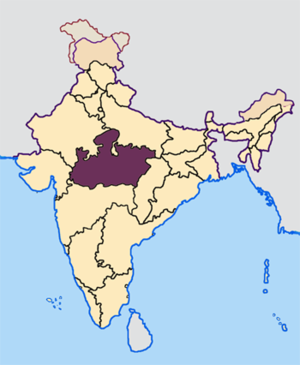
Les Thugs, Thags ou Thagîs constituaient une confrérie d’assassins professionnels et adorateurs de Kâlî parfois appelée dans ce contexte Bhowani. Active en Inde du XIIIᵉ au XIXᵉ siècle, la confrérie serait apparue sous le règne de Jalâl ud-Dîn Fîrûz Khaljî. Le sultan de Delhi l'aurait combattue et aurait déporté un millier de Thugs à Gaur au Bengale, où la secte aurait continué ses exactions de façon discrète, ainsi qu’en Orissâ, puis aurait retrouvé une visibilité comme force occulte anti-coloniale.